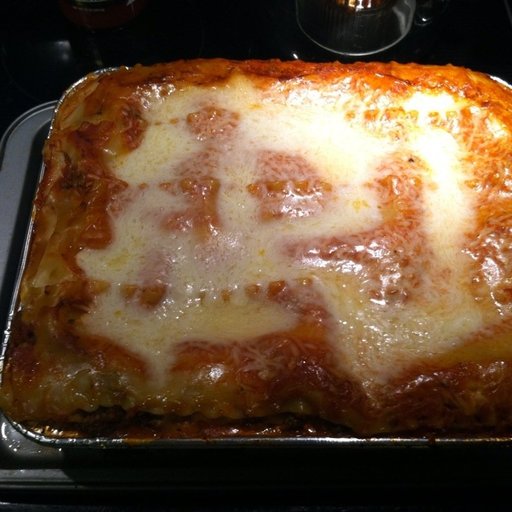
Label: lasagna